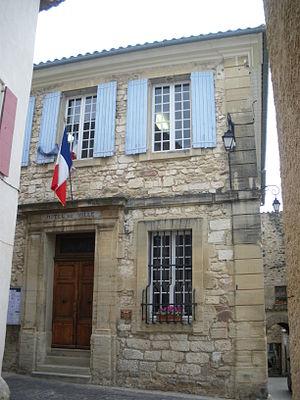
Mairie de Venasque, Vaucluse, France
Venasque est une commune française située dans le département de Vaucluse, en région Provence-Alpes-Côte d'Azur.